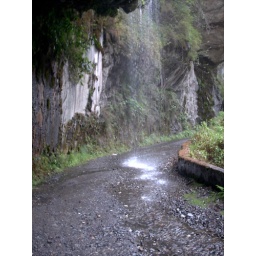
waterfall in the road - instant car wash